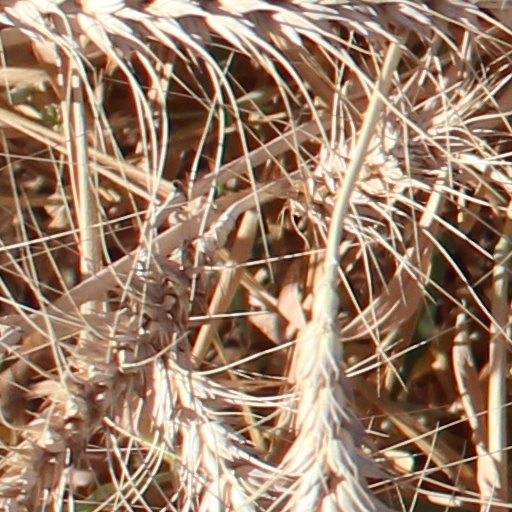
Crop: wheat